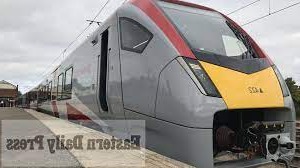
Vehicle type: Trains